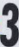
Number: 3